Magdalene College, Cambridge

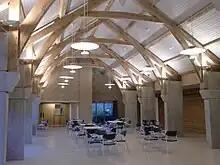
Cripps Court Orangery

The main site of the college is the area bounded by Magdalene Street, Chesterton Lane and the River Cam. It was the original area of college buildings from the 1470s. This area includes Magdalene's First Court, Second Court, Fellows' Garden, and the buildings surrounding them such as the porters' lodge, the Master's Lodge, and the Pepys Library.